Military history of the United Kingdom during World War II

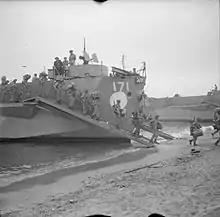
British Troops coming ashore from landing ships at Reggio, 3 September 1943.

In May 1941, to add to British troubles in the area, there was a coup d'état against the pro-British government in Iraq. A pro-German ruler took power in the coup and ordered British forces out of Iraq. There were two main British bases in Iraq, around Basra and at Habbaniya north east of Baghdad. Basra was too well defended for the Iraqis to consider taking. However, Habbaniya was a poorly defended air base, situated in the middle of enemy territory. It had no regular air forces, being only a training centre. Nonetheless, the RAF personnel at the base converted as many of the training aircraft as possible to carry weapons.